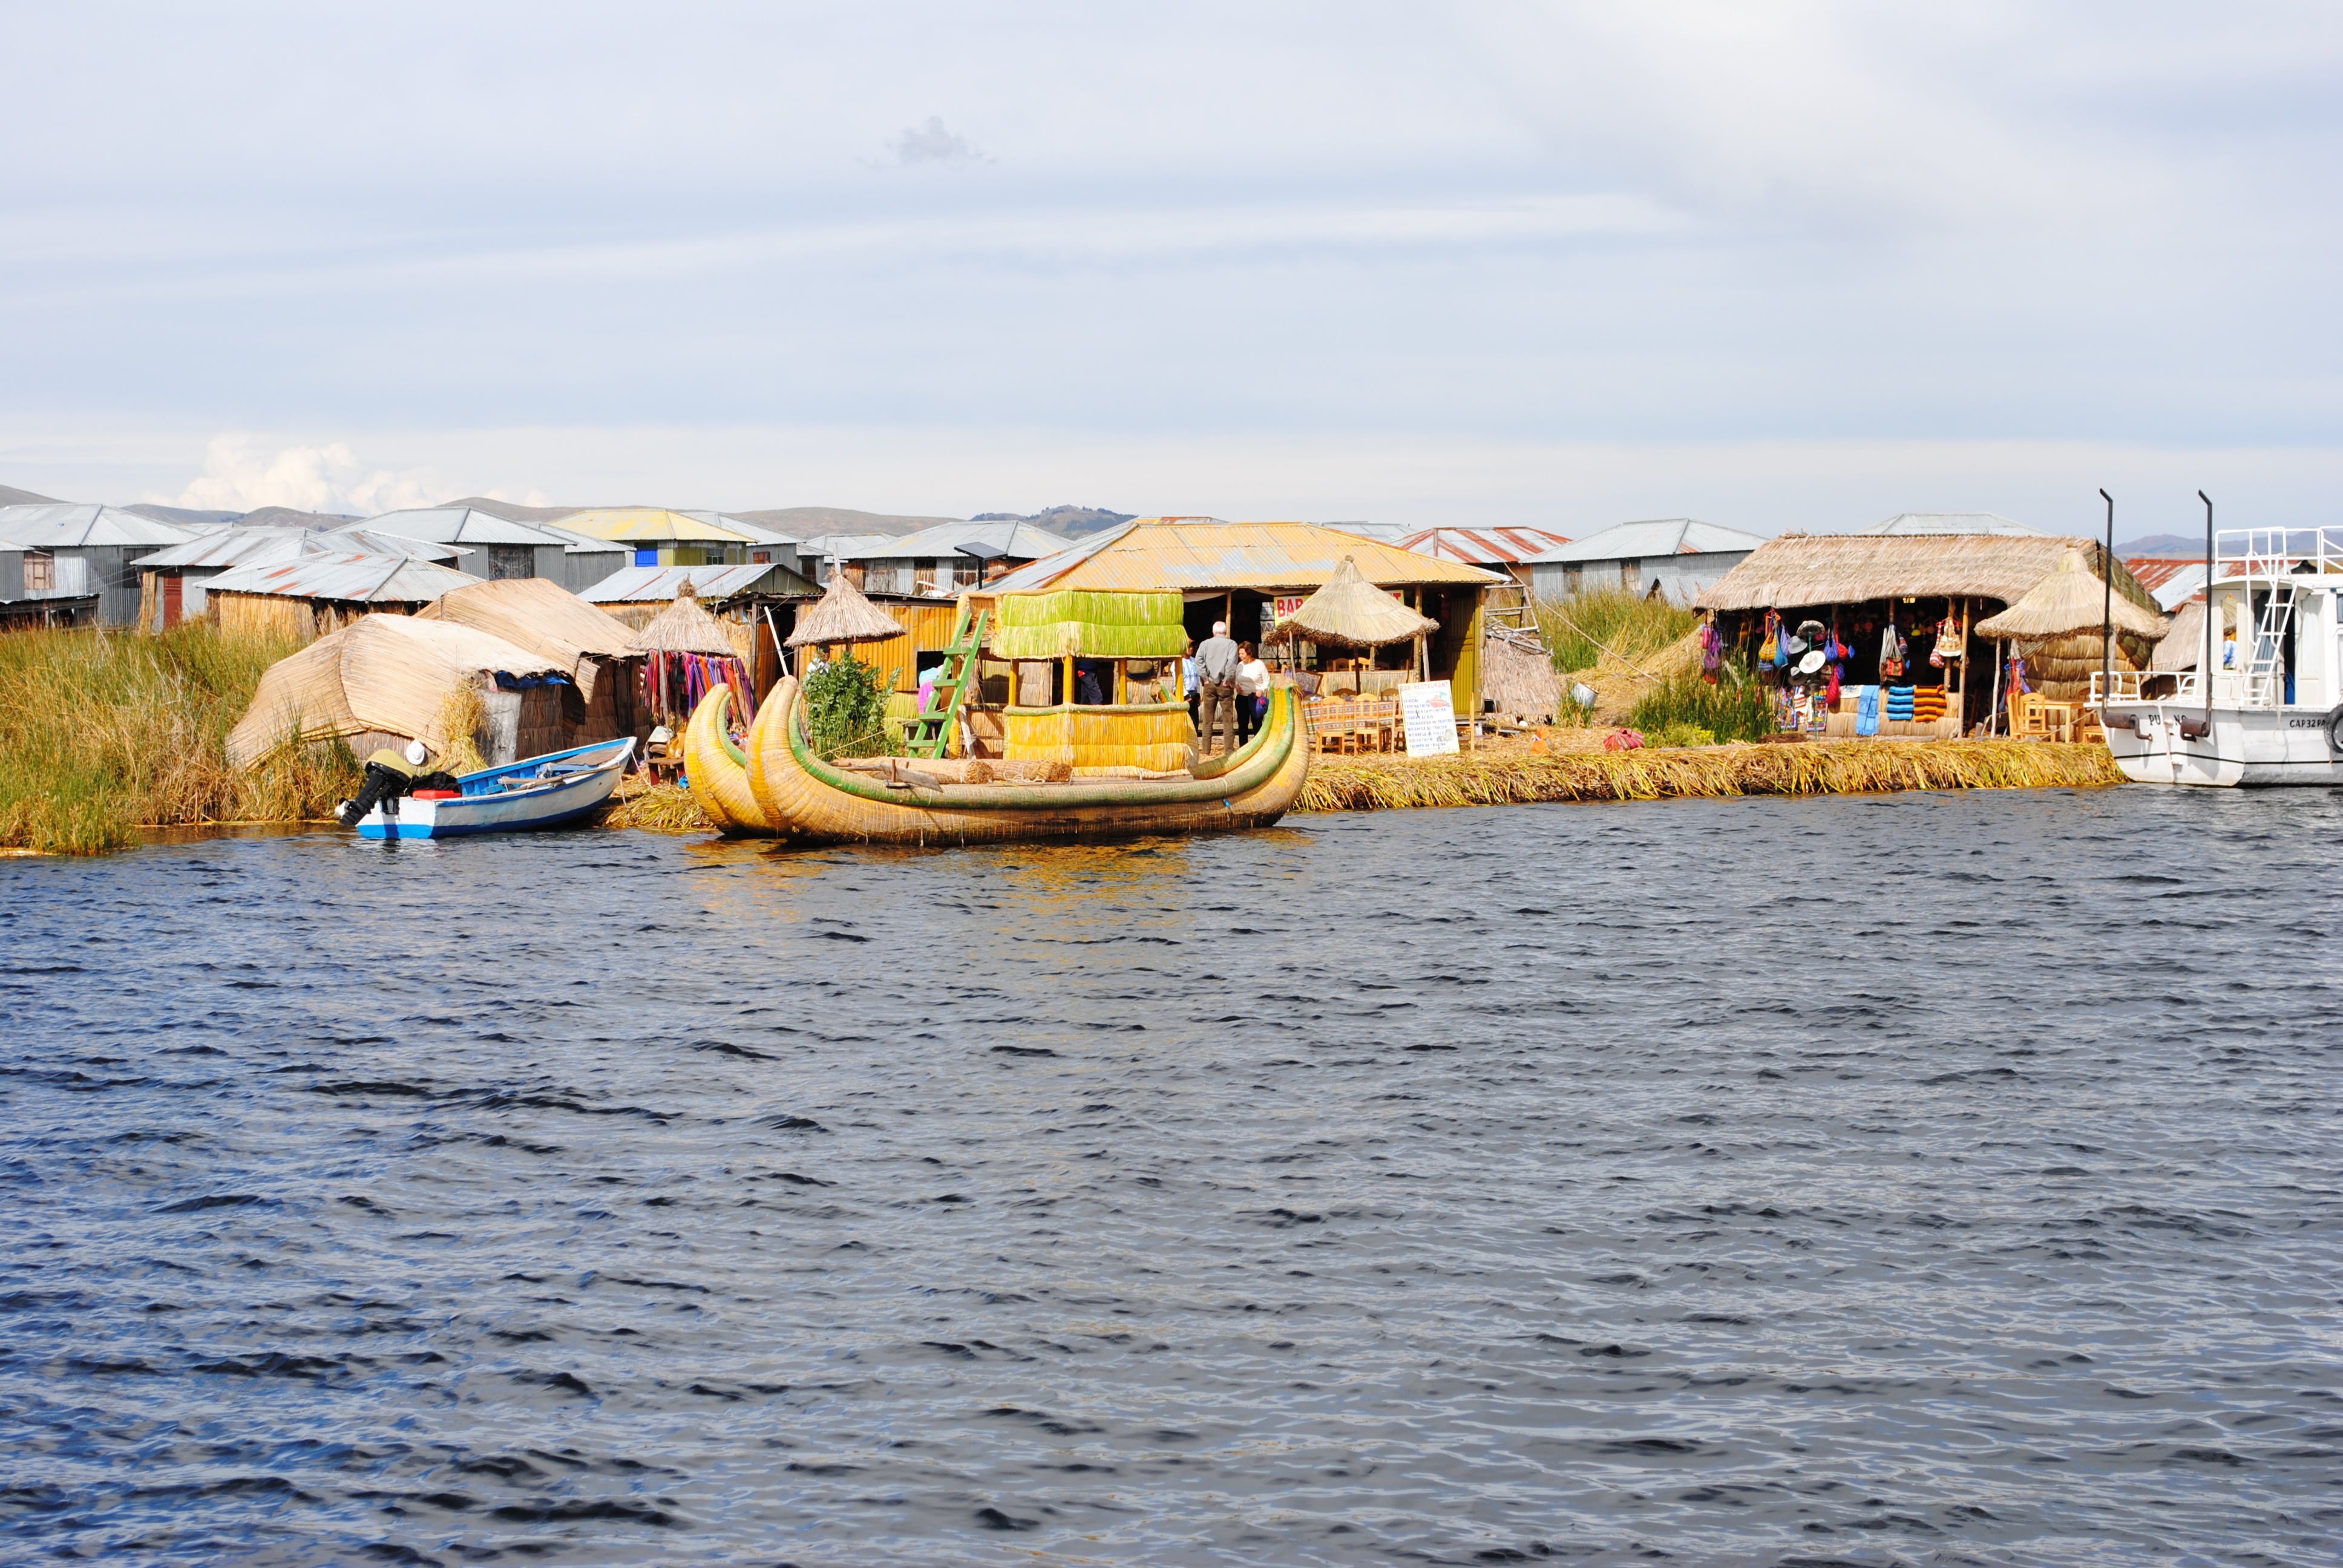
beach, sea, coast, boat, shore, river, vacation, travel, vehicle, bay, waterway, ferry, boating, south america, watercraft, titicaca, lake titicaca